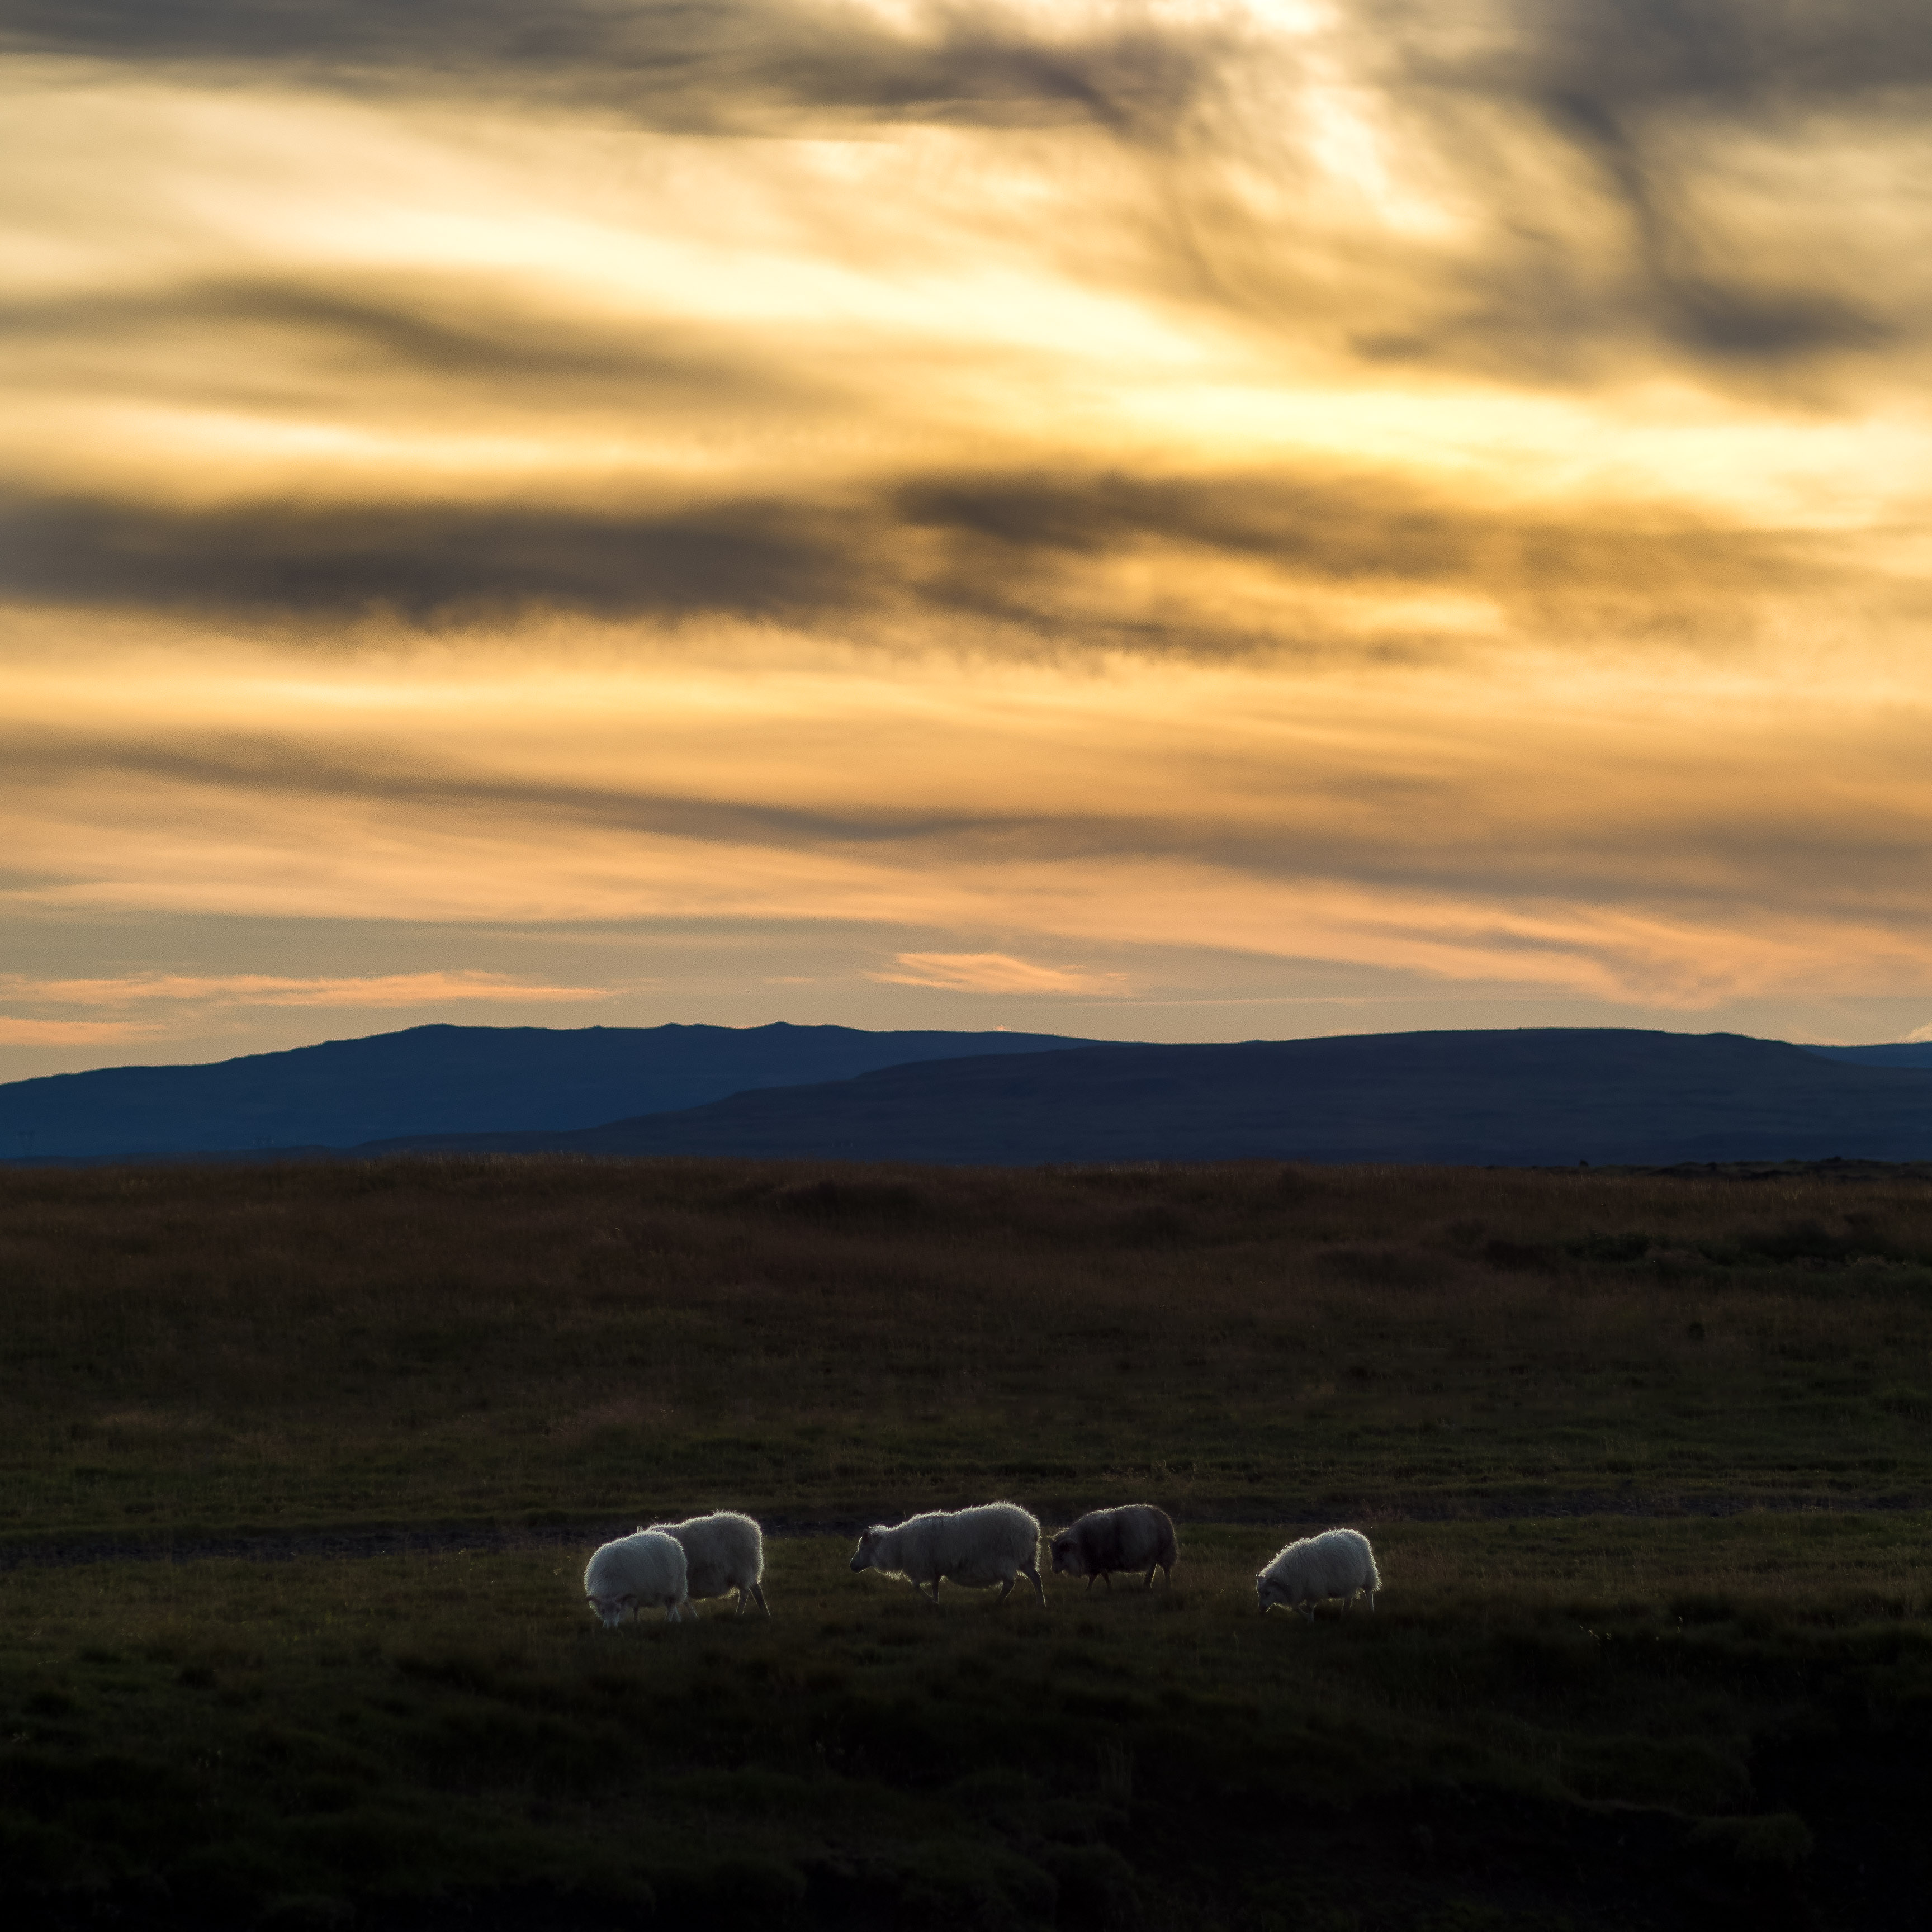
landscape, horizon, mountain, cloud, sky, sunrise, sunset, prairie, sunlight, morning, hill, dawn, dusk, evening, twilight, sheep, iceland, plain, clouds, grassland, plateau, loch, tundra, homecoming, steppe, cominghome, endofday, meteorological phenomenon, natural environment, atmospheric phenomenon, atmosphere of earth, mountainous landforms